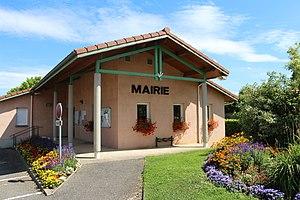
Mairie de la commune de Cruzilles-lès-Mépillat.